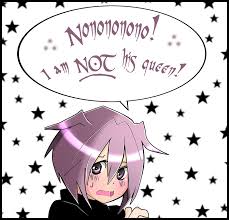
Portrait style: Cartoon Portrait